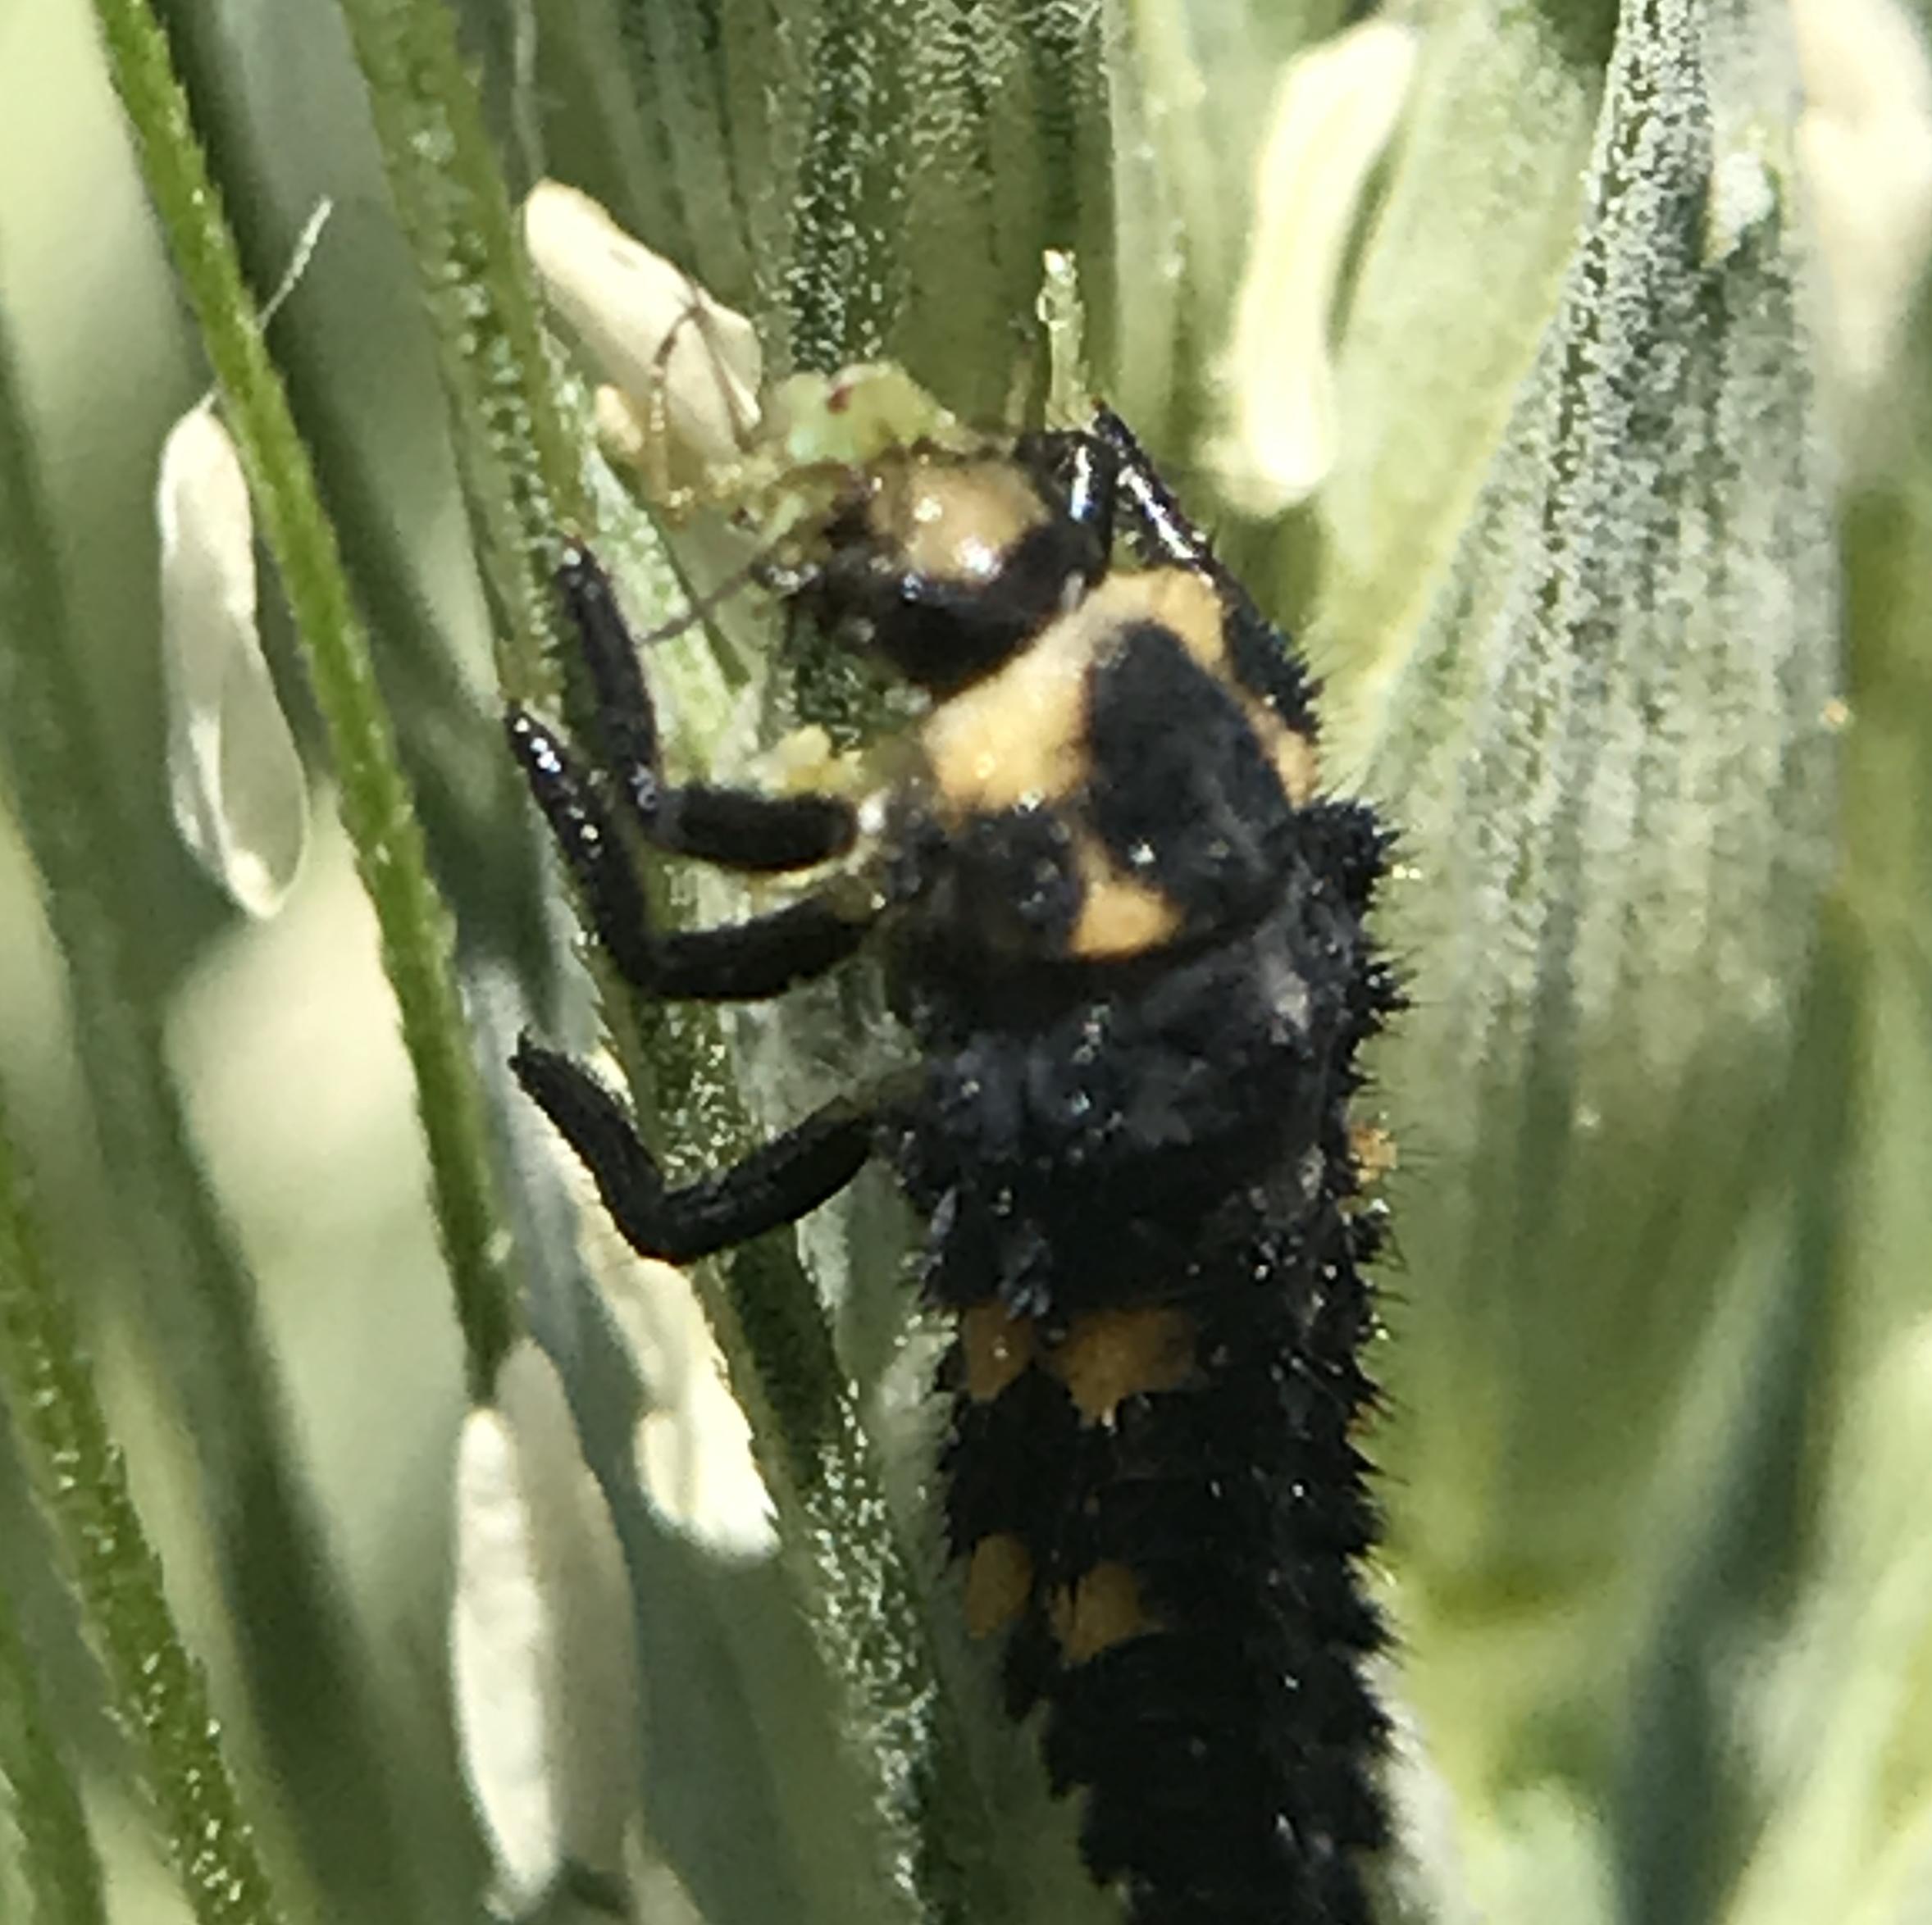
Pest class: predators